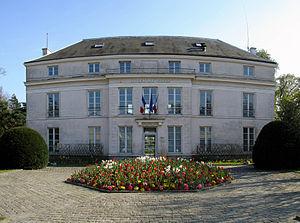
Mairie de Courtry (Seine-et-Marne), France
Courtry est une commune française située dans le département de Seine-et-Marne en région Île-de-France.